Blanca Vidal

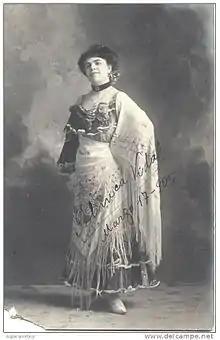

Blanca Vidal Cano (4 March 1885 – 8 September 1962) was a Spanish-born actress who mainly performed in Argentine theater and films.